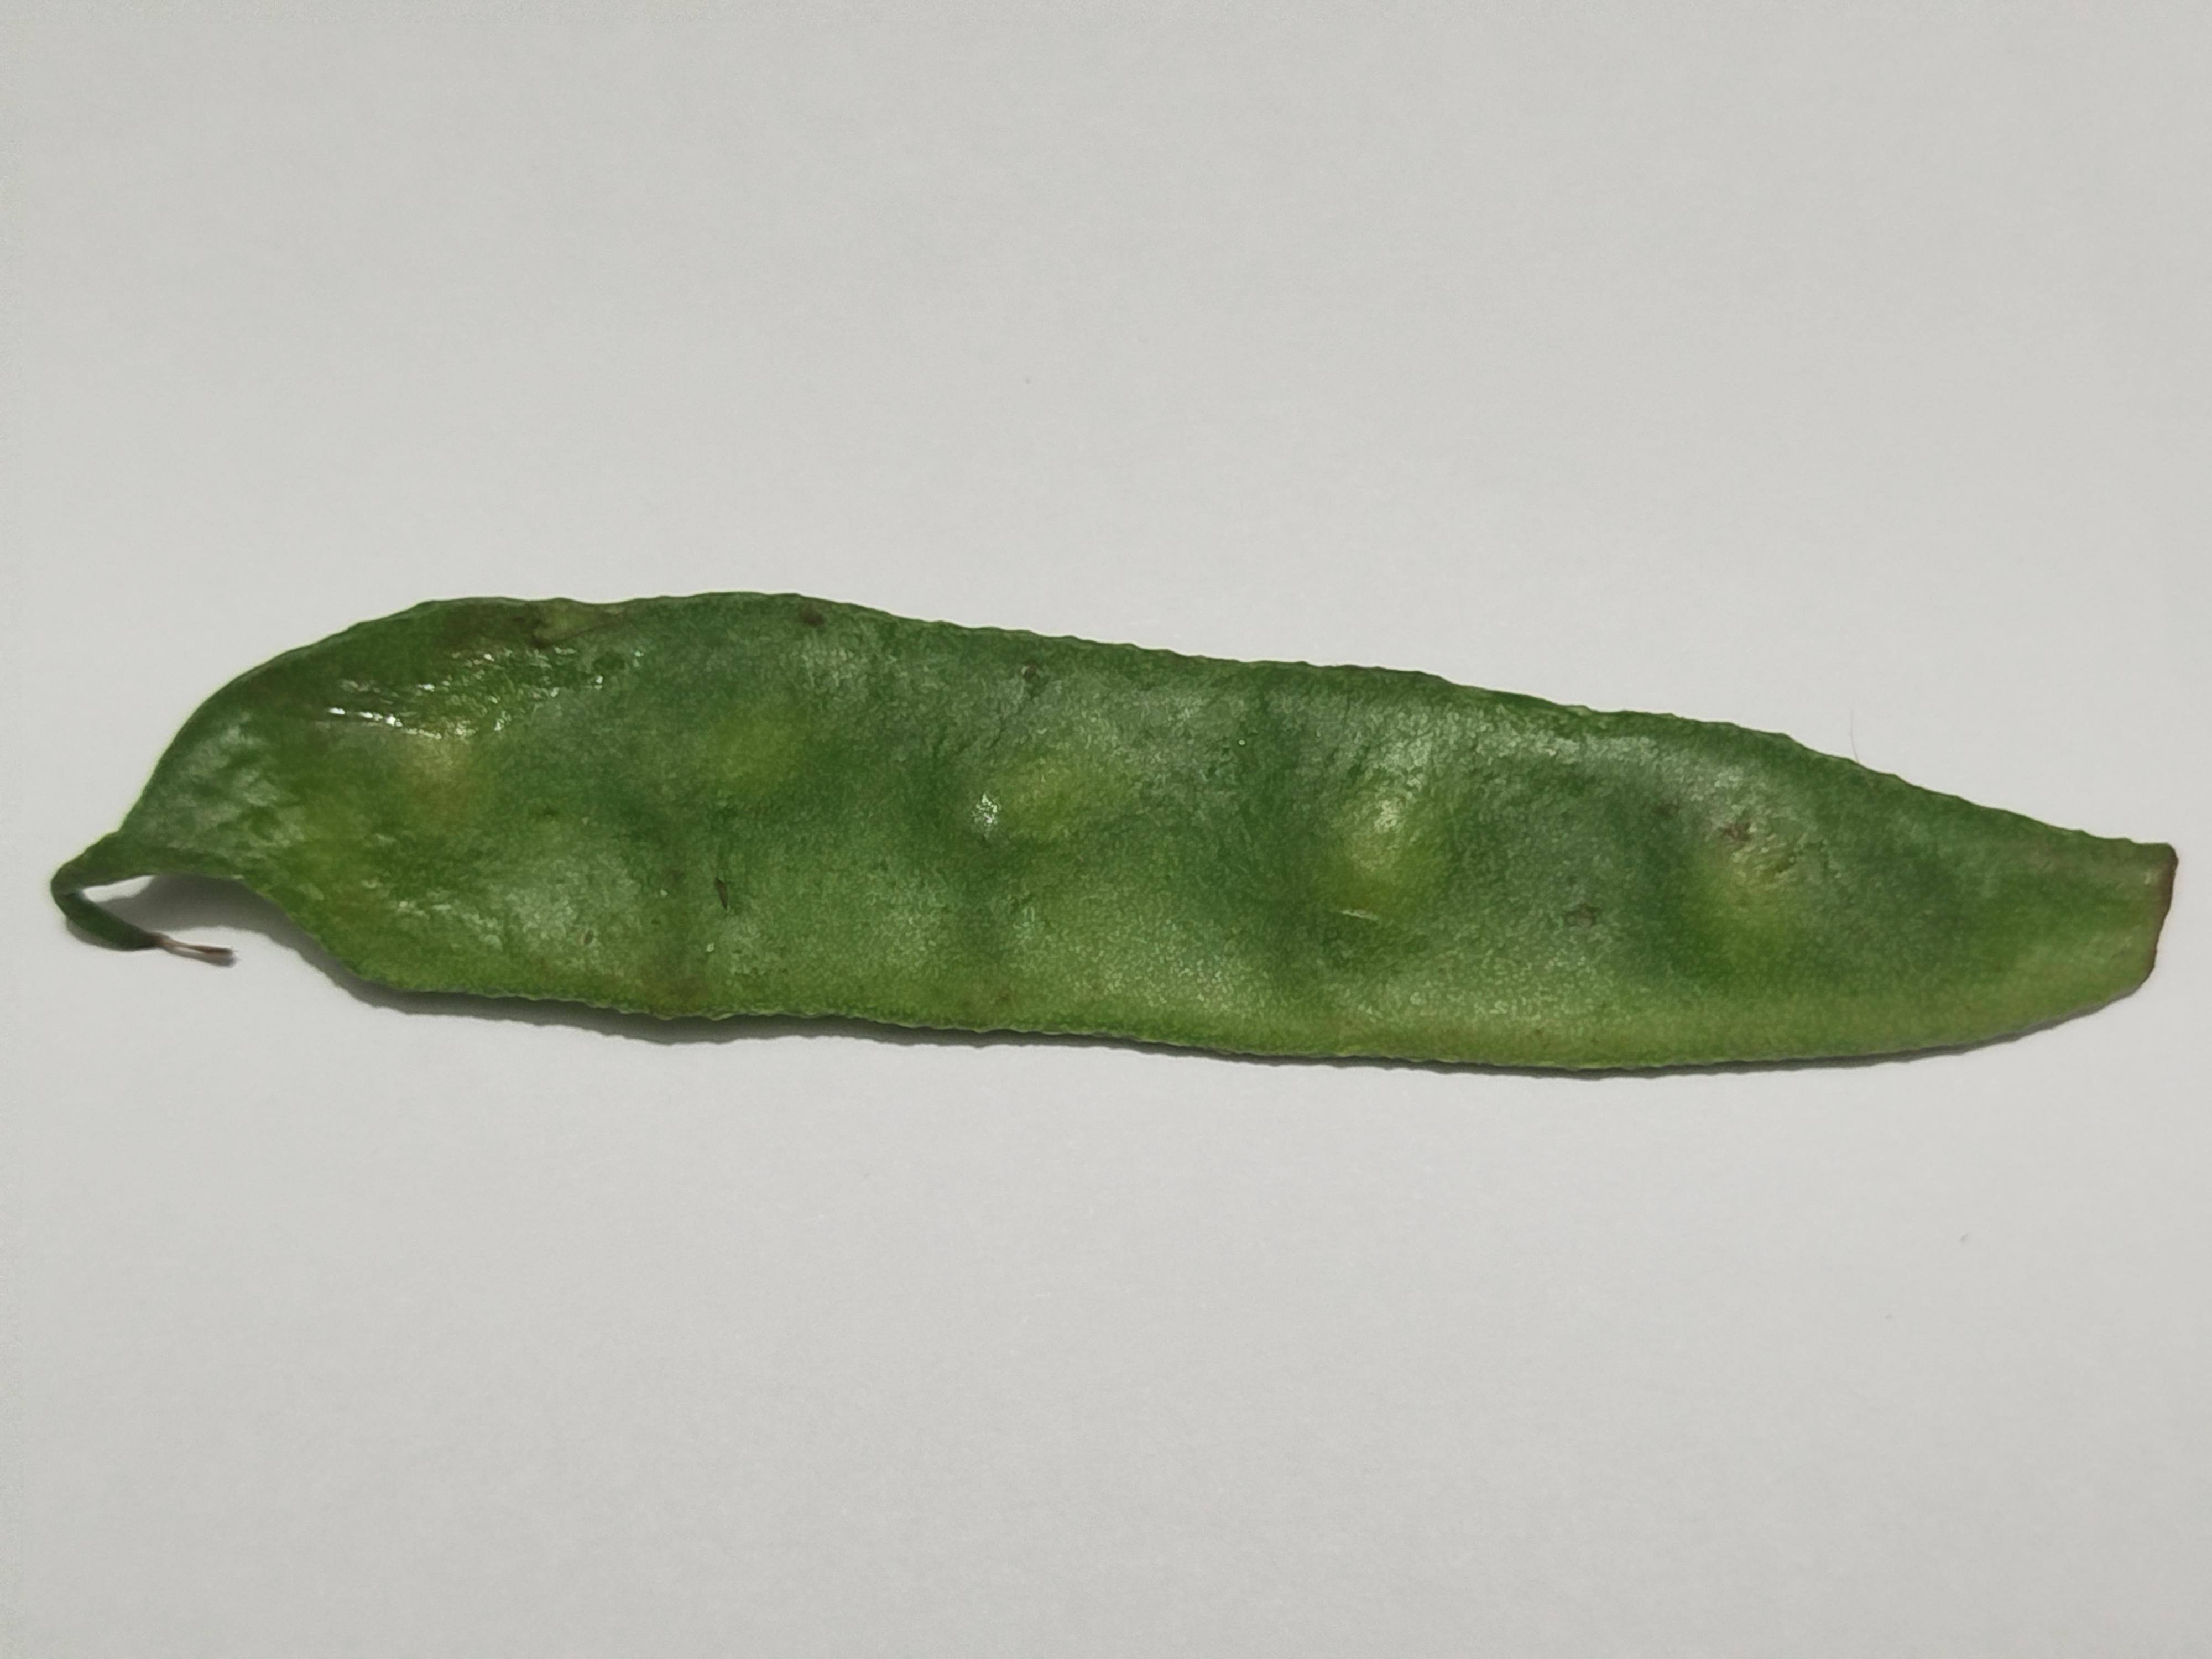
Label: Bean